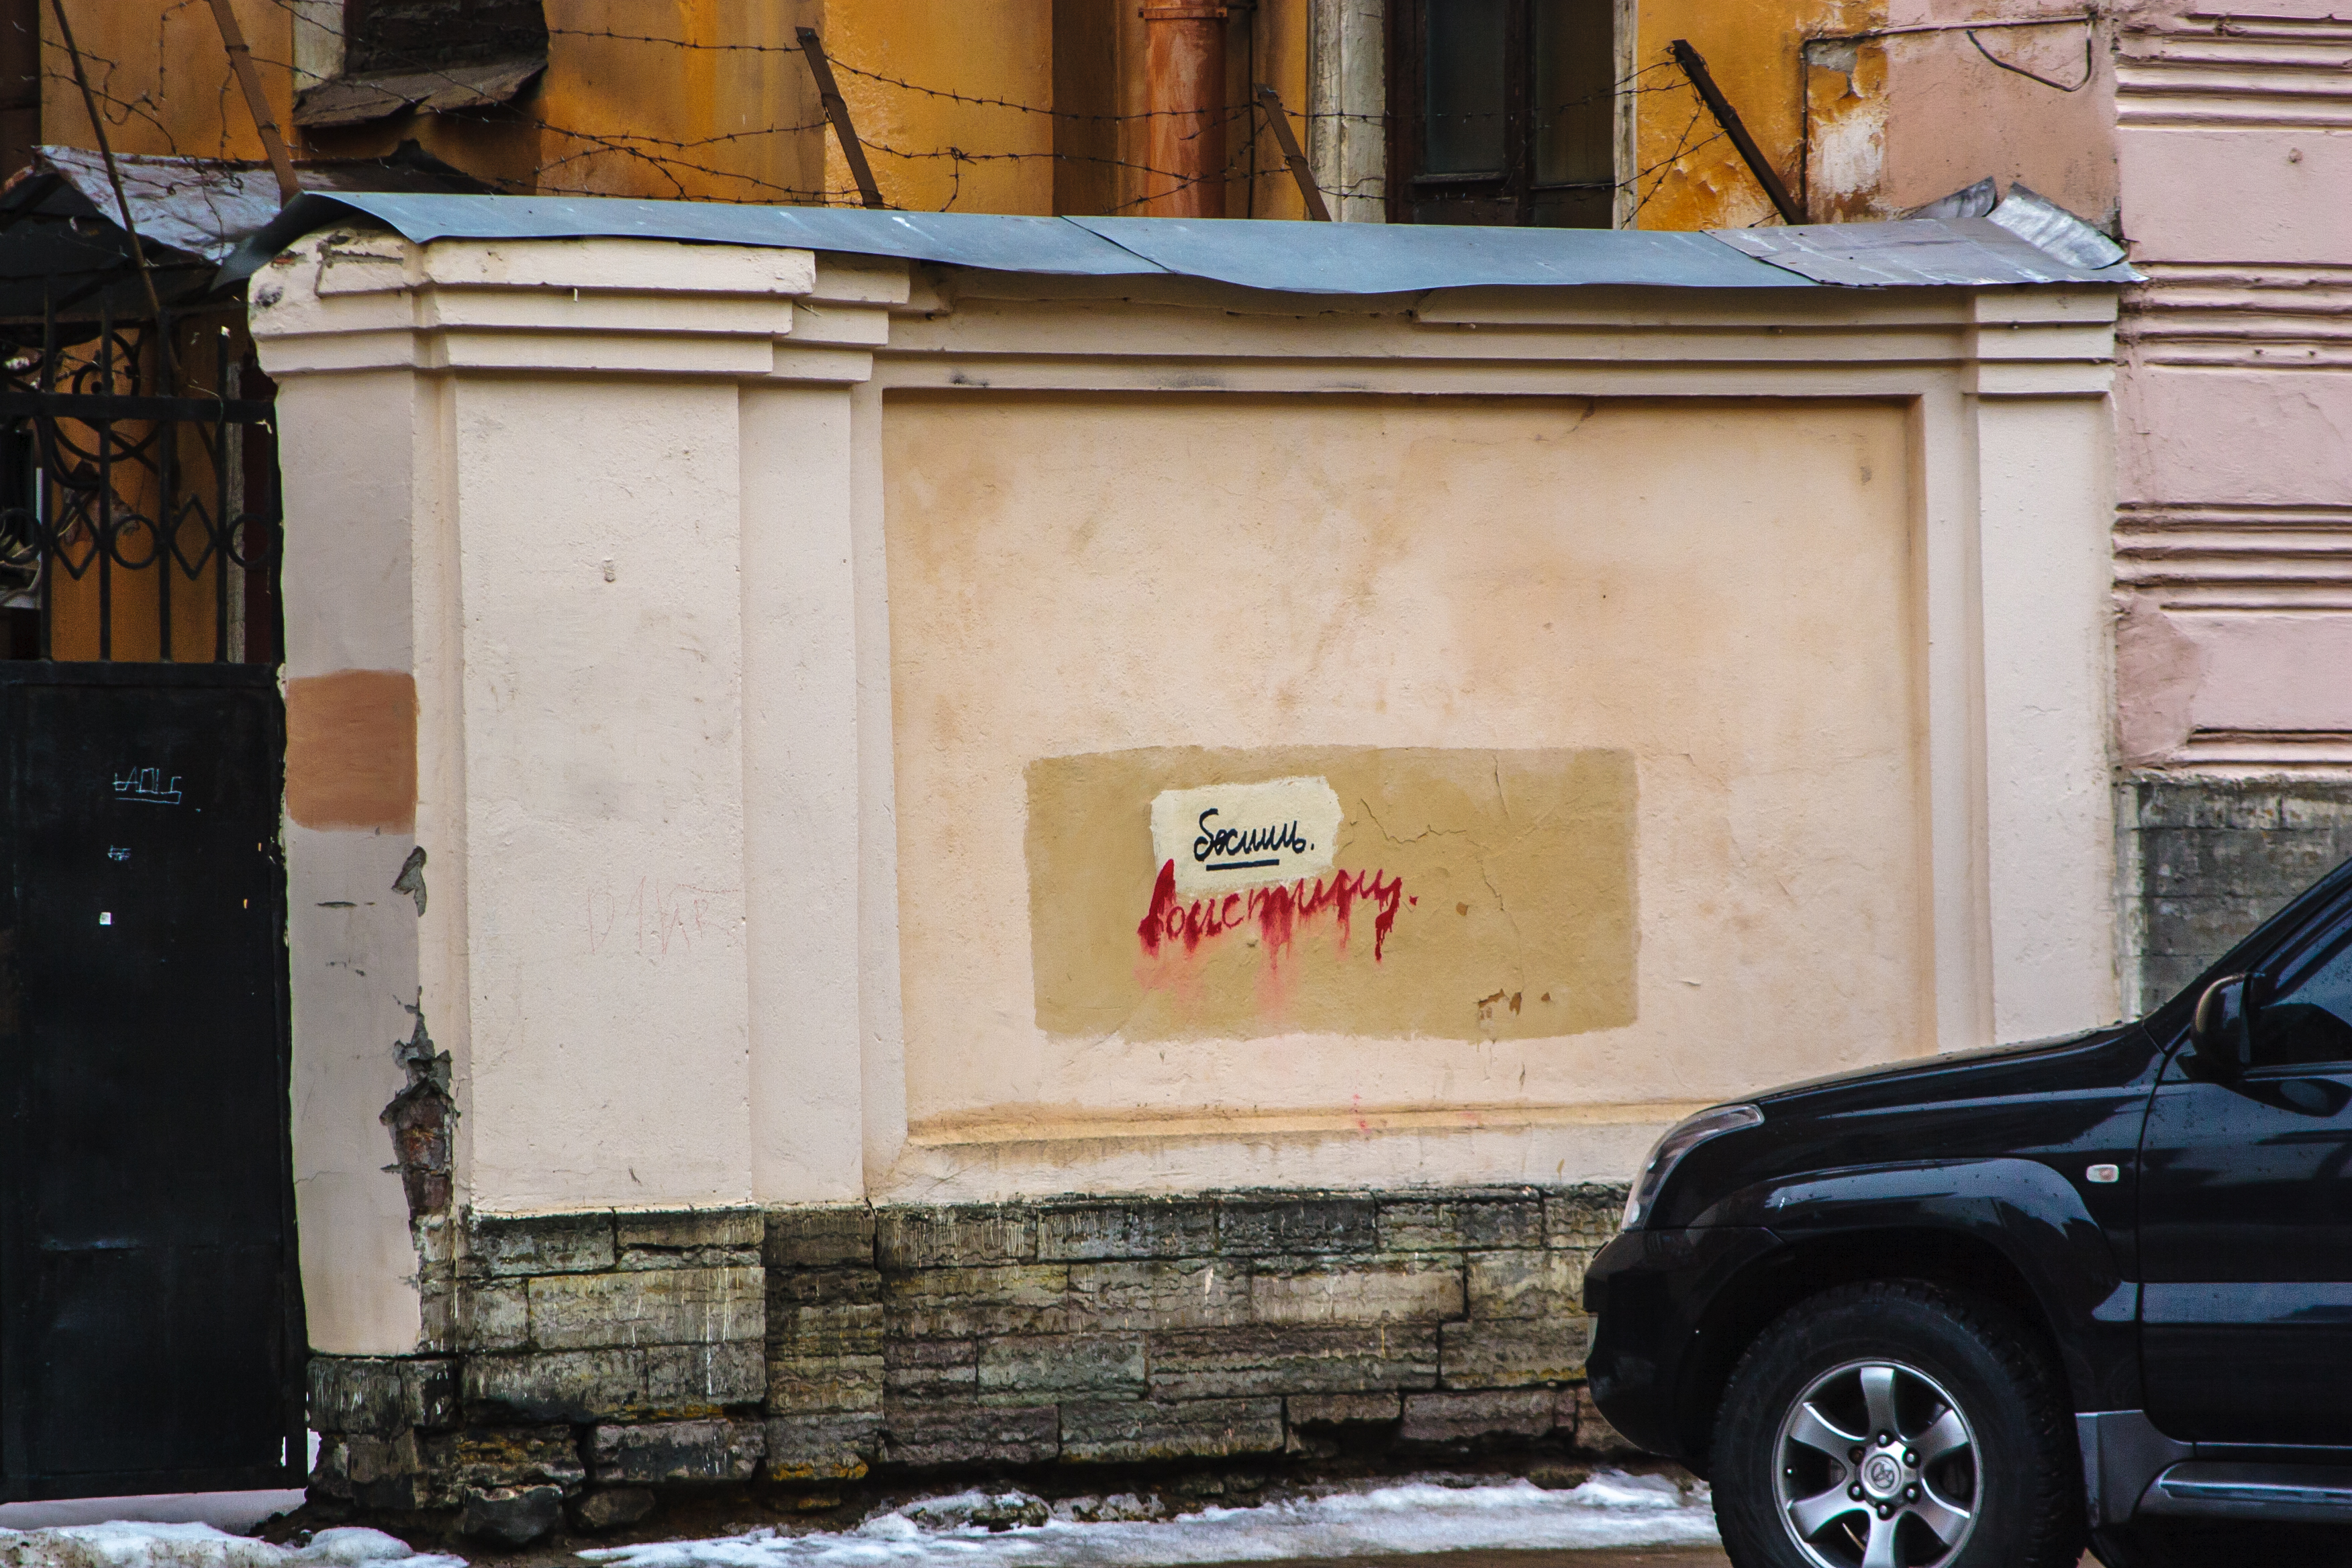
images, wheel, tire, daytime, car, vehicle, building, automotive tire, window, motor vehicle, snow, door, neighbourhood, fender, art, automotive exterior, vehicle door, automotive lighting, gas, road, facade, Tints and shades, tree, city, font, house, graffiti, rim, automotive design, freezing, sport utility vehicle, family car, street, bumper, sidewalk, landscape, brick, parking, automotive wheel system, road surface, winter, hardtop, luxury vehicle, metal, concrete, street art, automotive window part, mural, signage, auto part, mid size car, compact sport utility vehicle, transport, advertising, Mini SUV